Eje Elgh

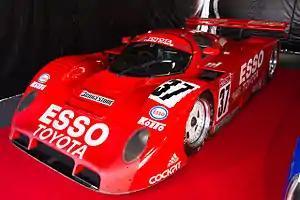
Elgh's Toyota 91C-V from 1991, being displayed FIA World Endurance Championship 2012 Rd.7 6 Hours of Fuji

In mid 80s Elgh began touring and sports car career. He was works driver with Dome Motorsport and drove 1984 European Touring Car Championship races for the Volvo team of his compatriot Robert Kvist. Together with Ulf Granberg he was second in the 500 km race at Mugello.